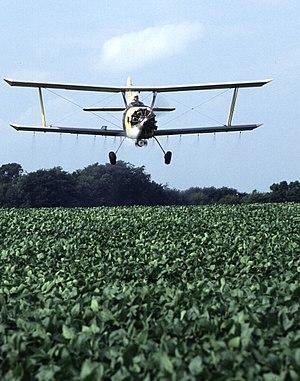
Le traitement des eaux usées agricoles est un programme de gestion agricole visant à contrôler la pollution provenant des eaux de ruissellement pouvant être contaminées par des produits chimiques par les engrais, pesticides, lisiers, résidus de cultures ou l’eau d’irrigation.
L'aviation est une activité aérienne qui comprend l'ensemble des acteurs, techniques et règlements liés à l'utilisation d'un aéronef dans un but particulier. Ces diverses activités peuvent être classées en activités de sport et loisir ou activités économiques et activités militaires.
L’agriculture est un processus par lequel les êtres humains aménagent leurs écosystèmes et contrôlent le cycle biologique d'espèces domestiquées, dans le but de produire des aliments et d'autres ressources utiles à leurs sociétés. Elle désigne l’ensemble des savoir-faire et activités ayant pour objet la culture des sols, et, plus généralement, l’ensemble des travaux sur le milieu naturel permettant de cultiver et prélever des êtres vivants utiles à l’être humain.
La lutte contre les ravageurs comprend l'ensemble des moyens et méthodes employés pour lutter contre les organismes considérés comme nuisibles ou ravageurs, en général parce qu'ils sont préjudiciables à l'économie, et plus particulièrement à la production agricole, à la santé des personnes et des animaux domestiques, ou à l'environnement.
Les États-Unis sont la première puissance économique mondiale.